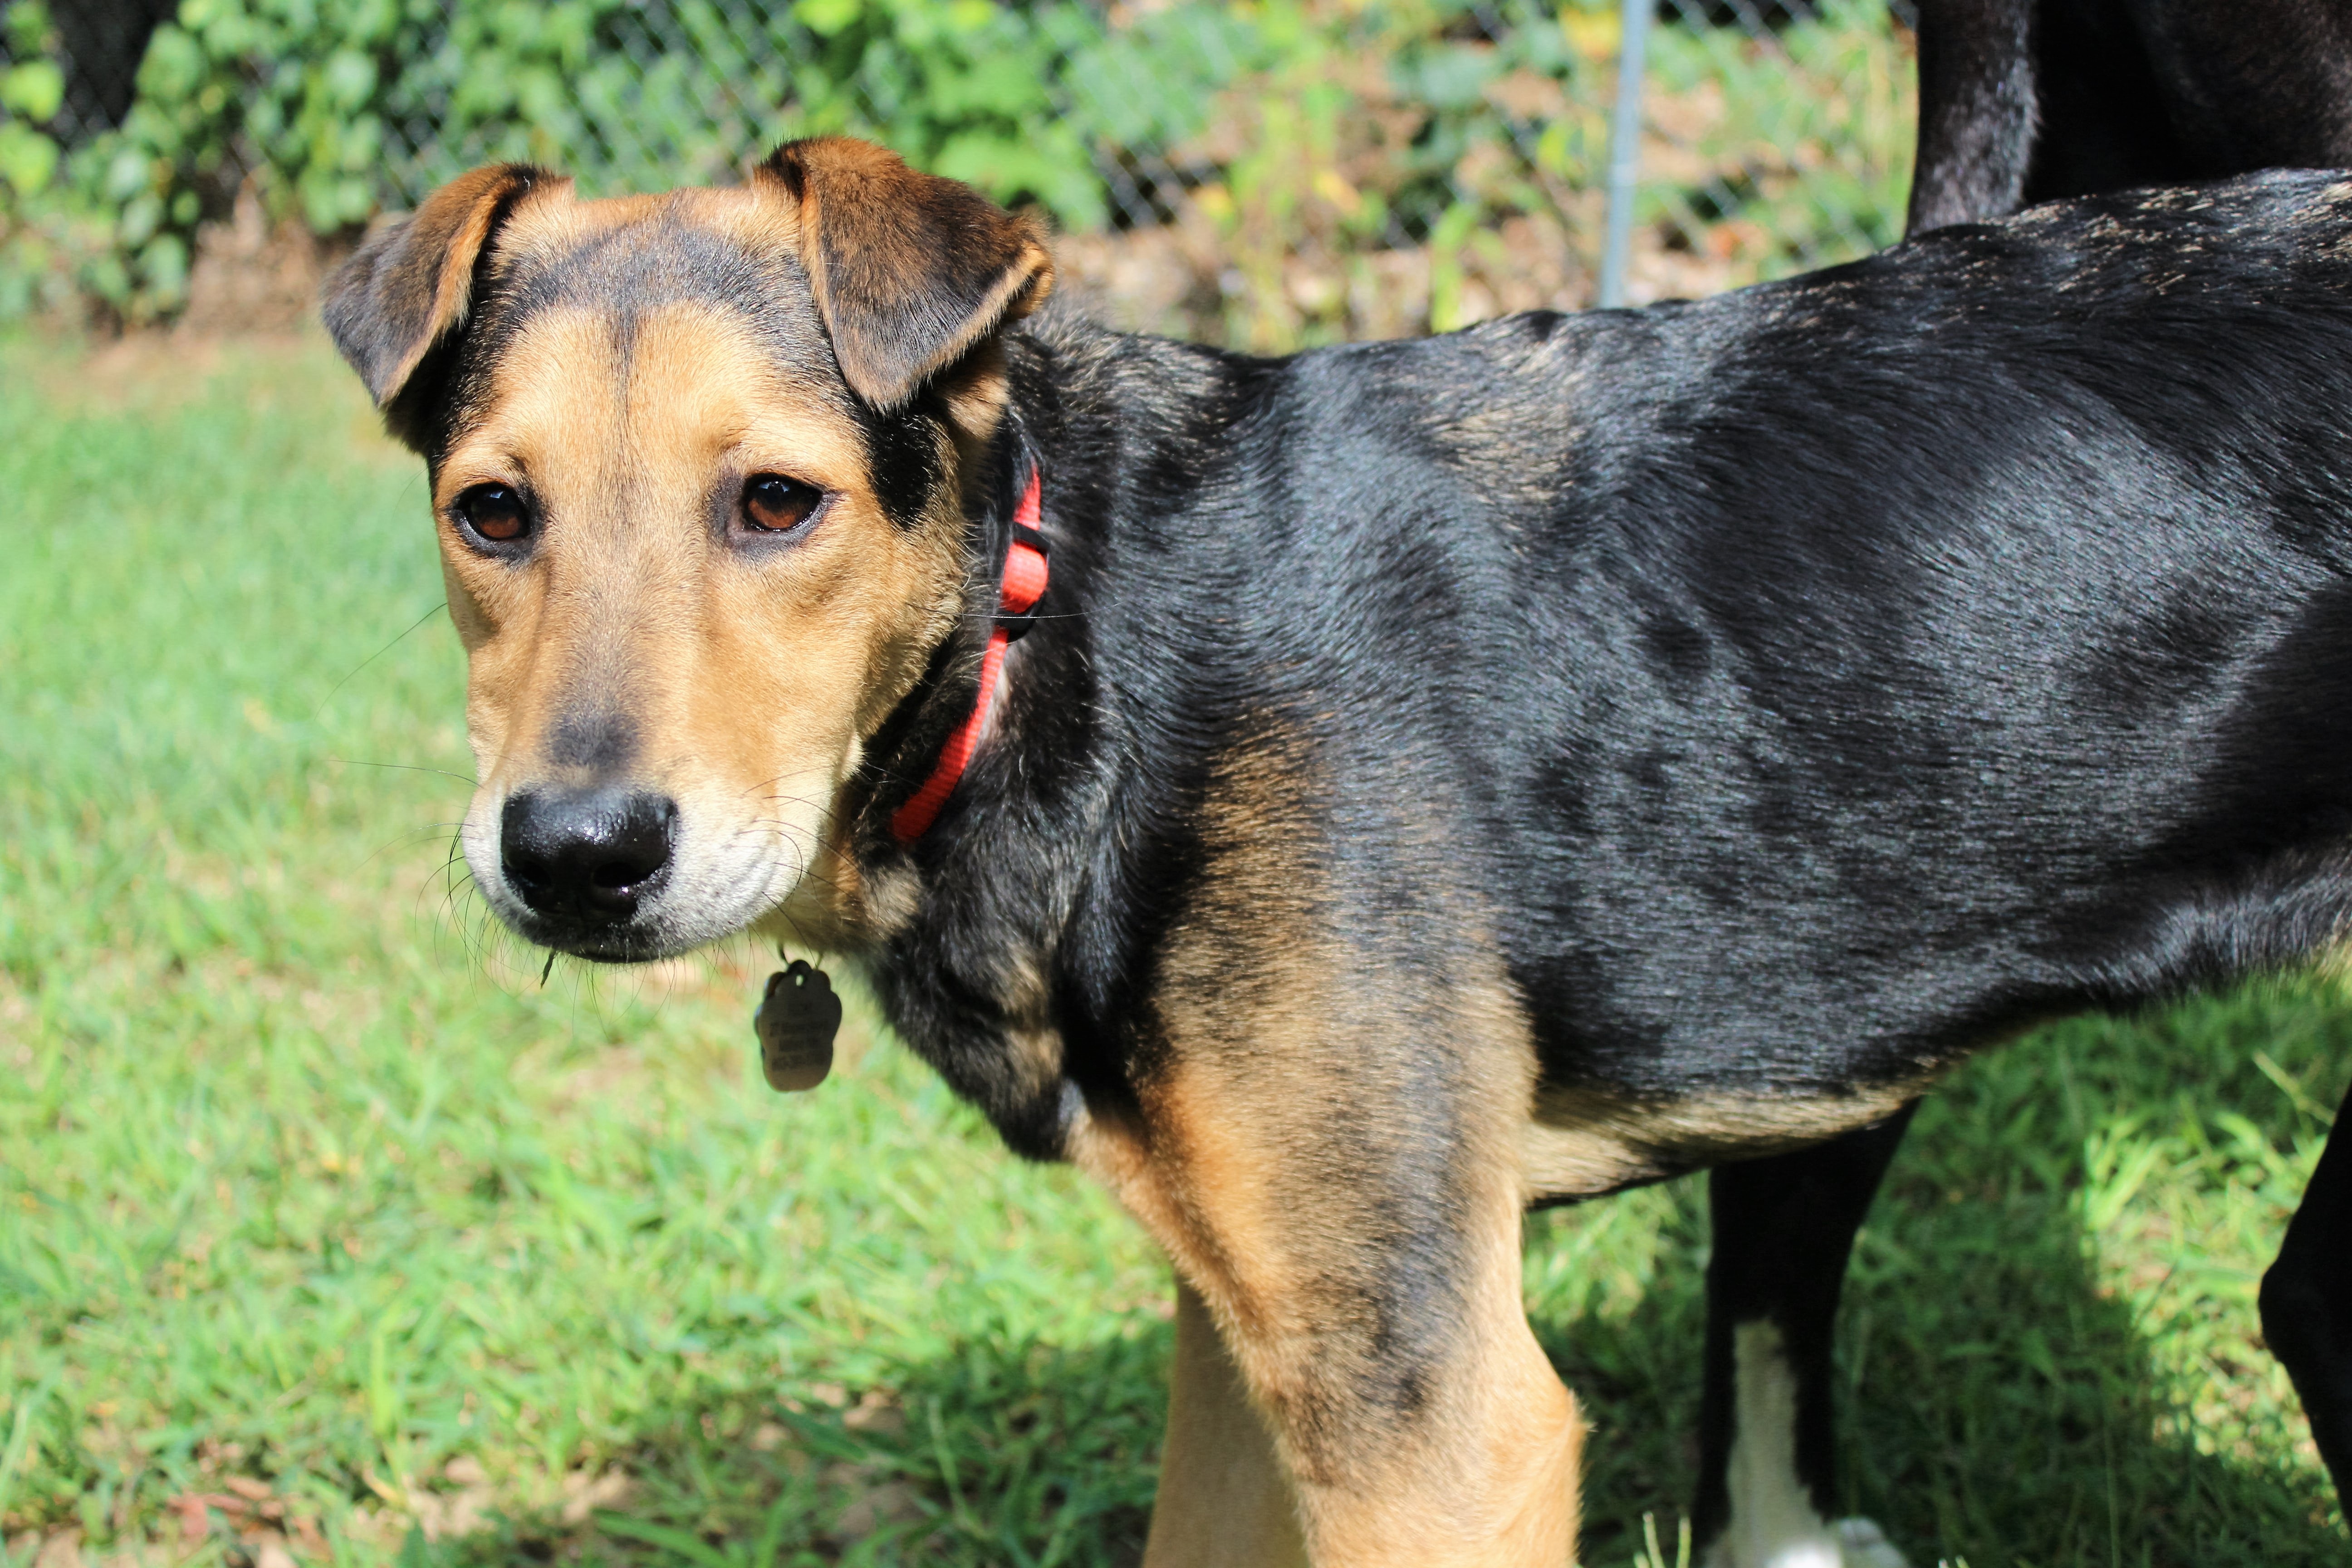
puppy, dog, mammal, german shepherd, vertebrate, dog breed, terrier, german pinscher, rescue dog, patterdale terrier, dog like mammal, manchester terrier, lancashire heeler, shelter dog